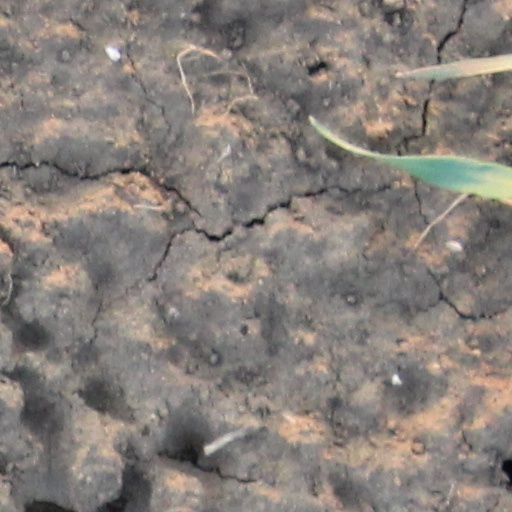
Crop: wheat